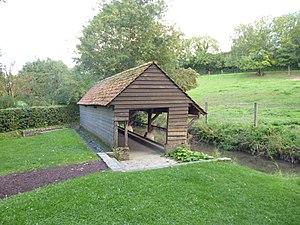
Lavoir de Saint-Remy-en-l'Eau (Oise).
Saint-Remy-en-l'Eau est une commune française située dans le département de l'Oise en région Hauts-de-France.